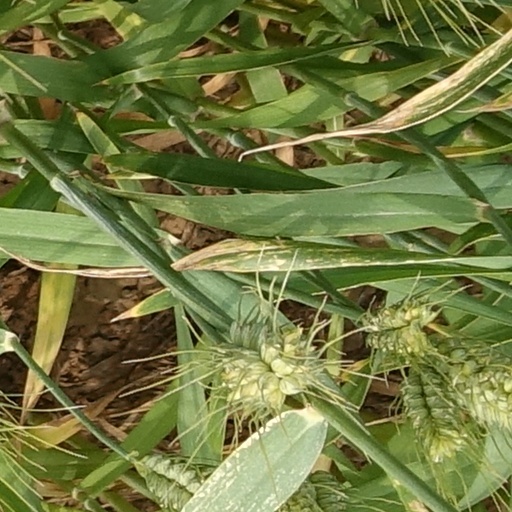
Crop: wheat